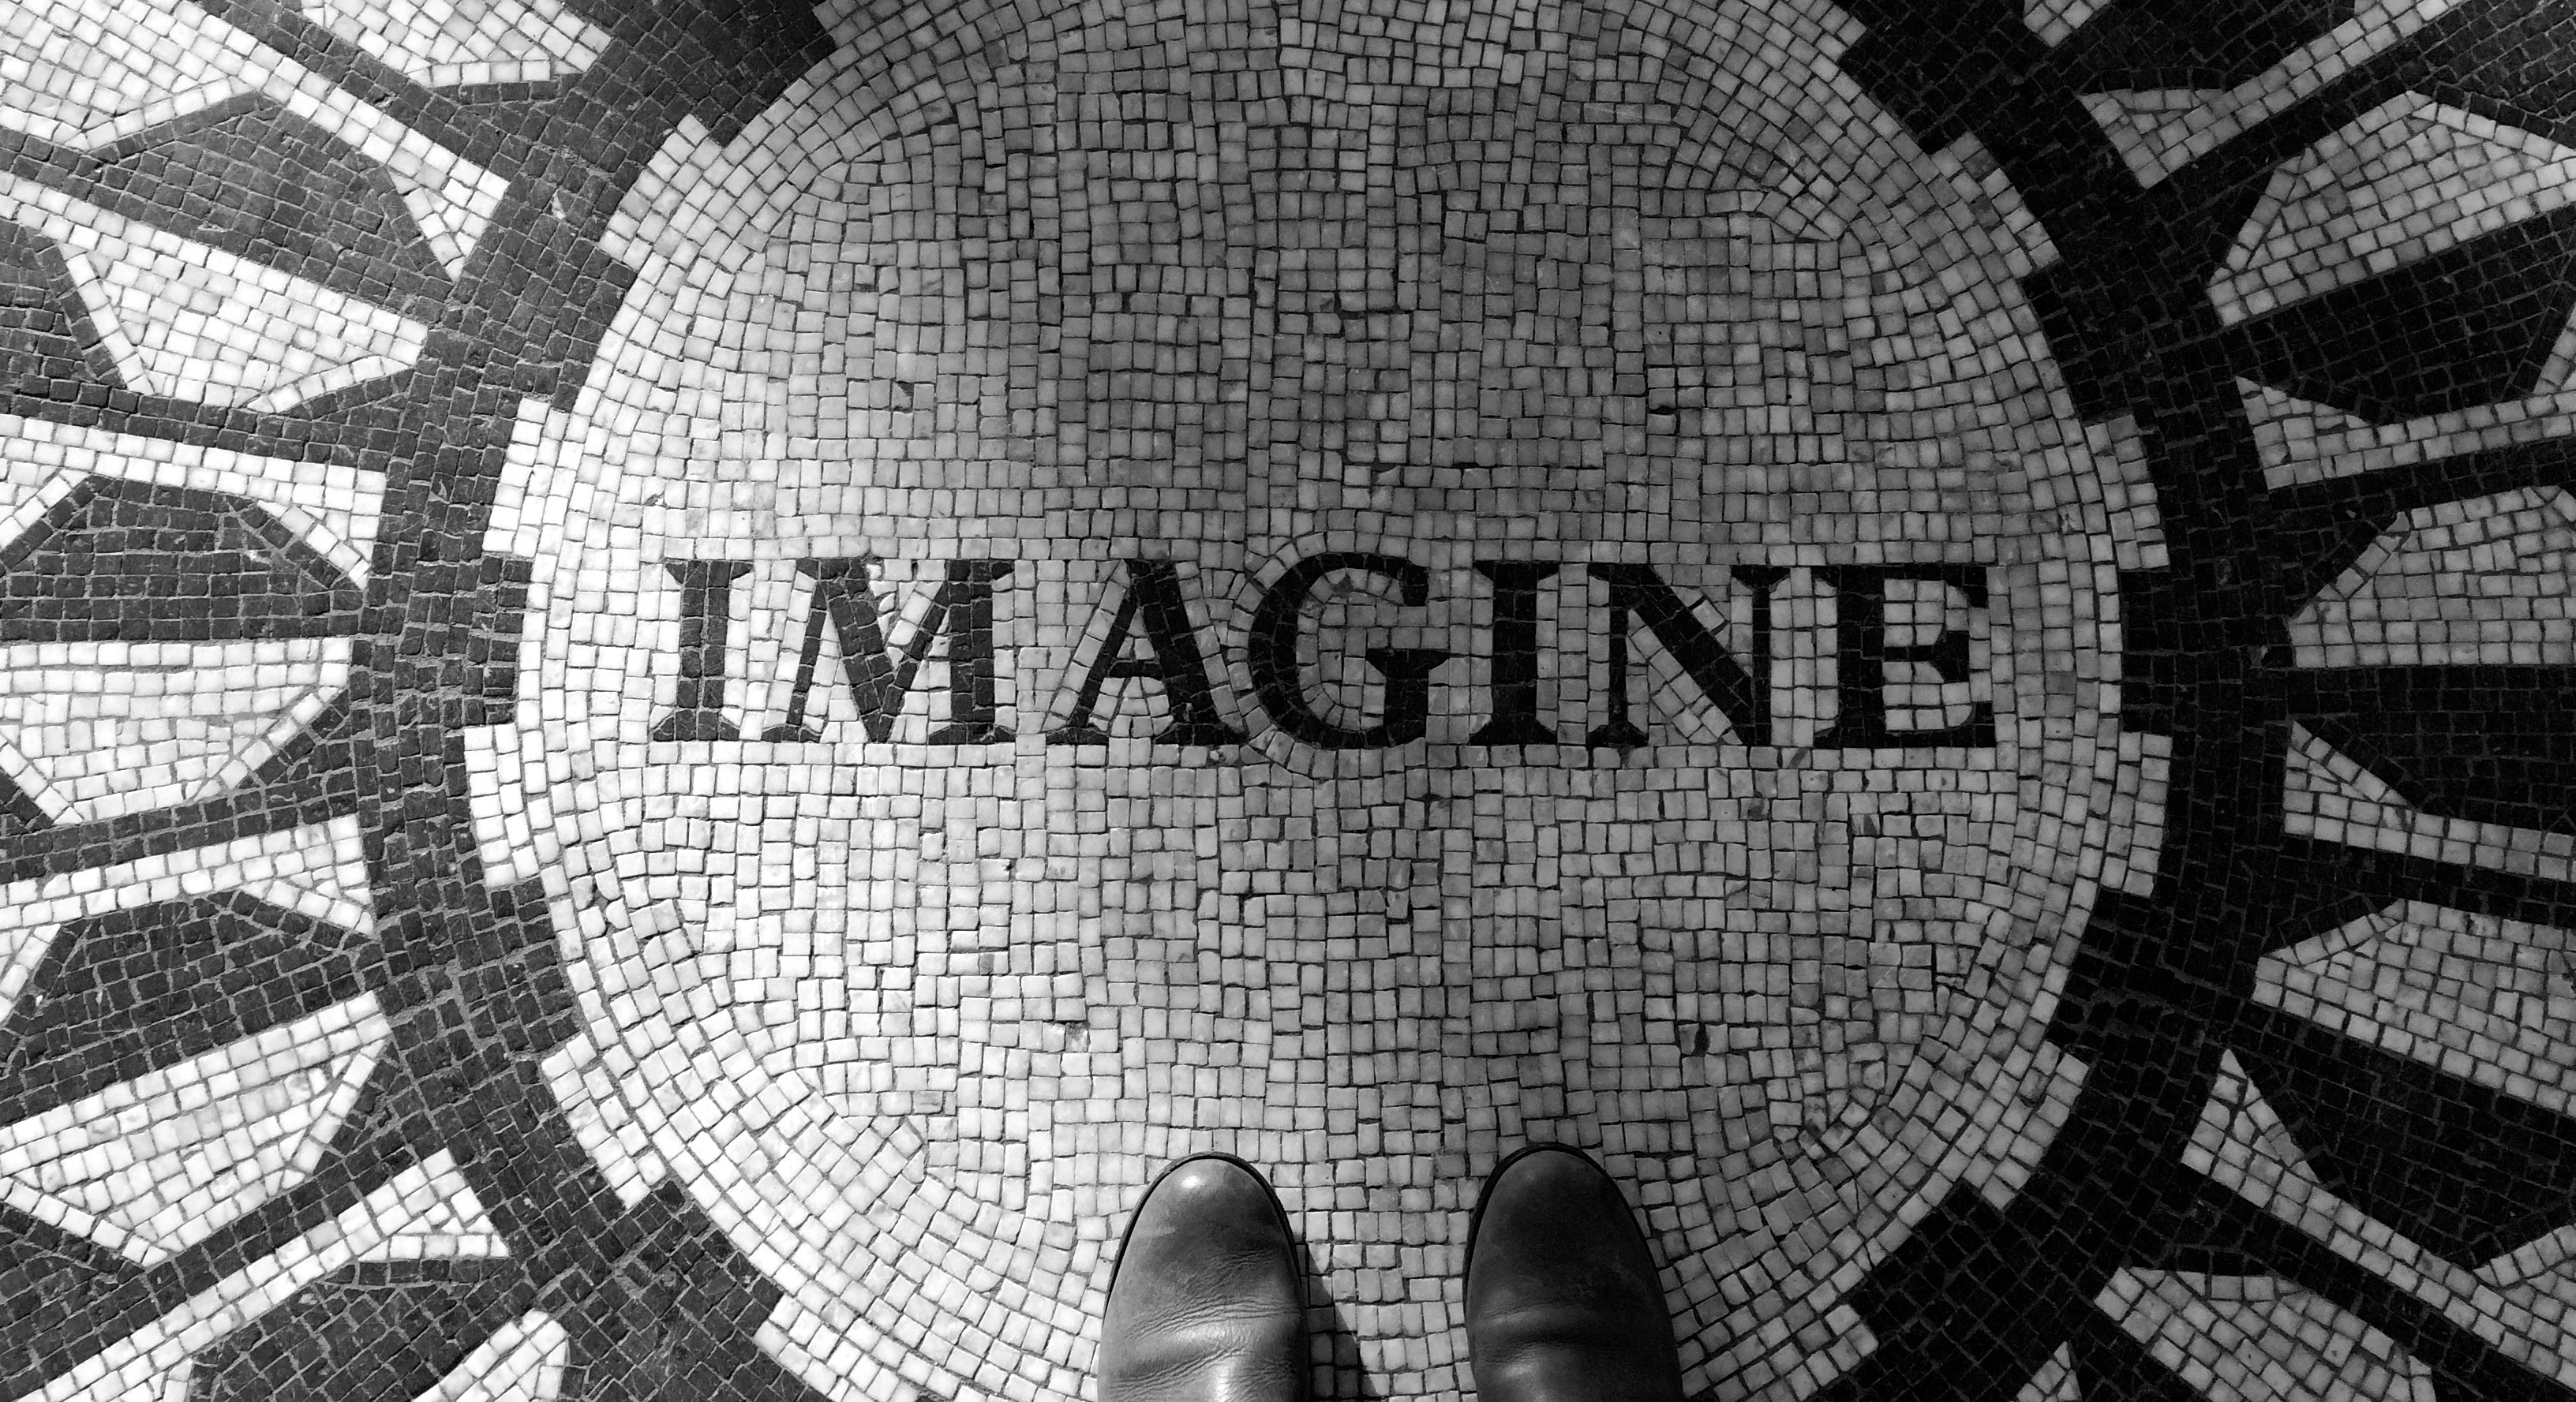
creative, black and white, pattern, monochrome, motivation, font, art, design, strategy, inspiration, image, belief, imagine, brainstorming, inspire, motivational, monochrome photography